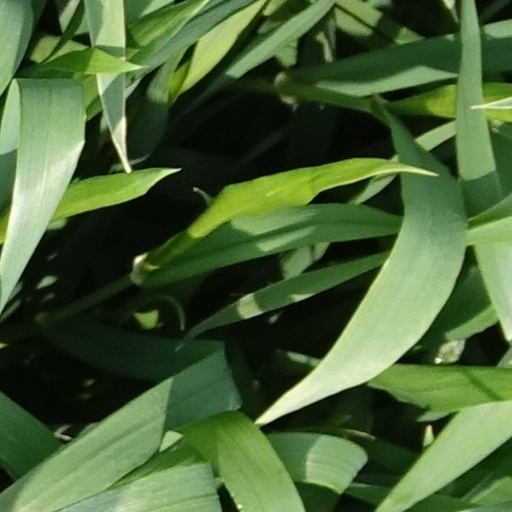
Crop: wheat